Ramona Straub

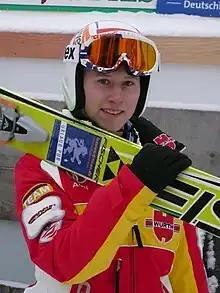
Straub in 2010

Ramona Straub (born 19 September 1993) is a German ski jumper, who represents the club SC Langenordnach.